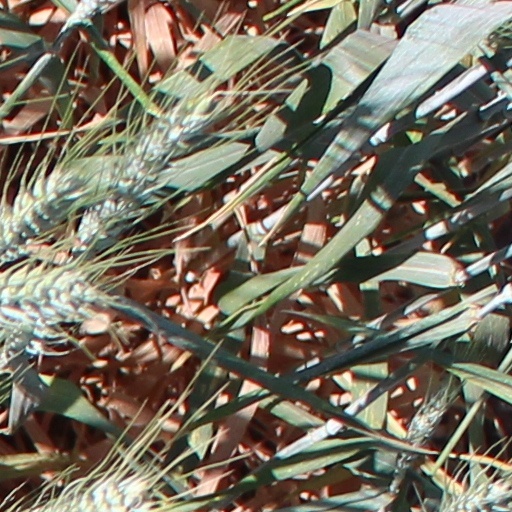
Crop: wheat